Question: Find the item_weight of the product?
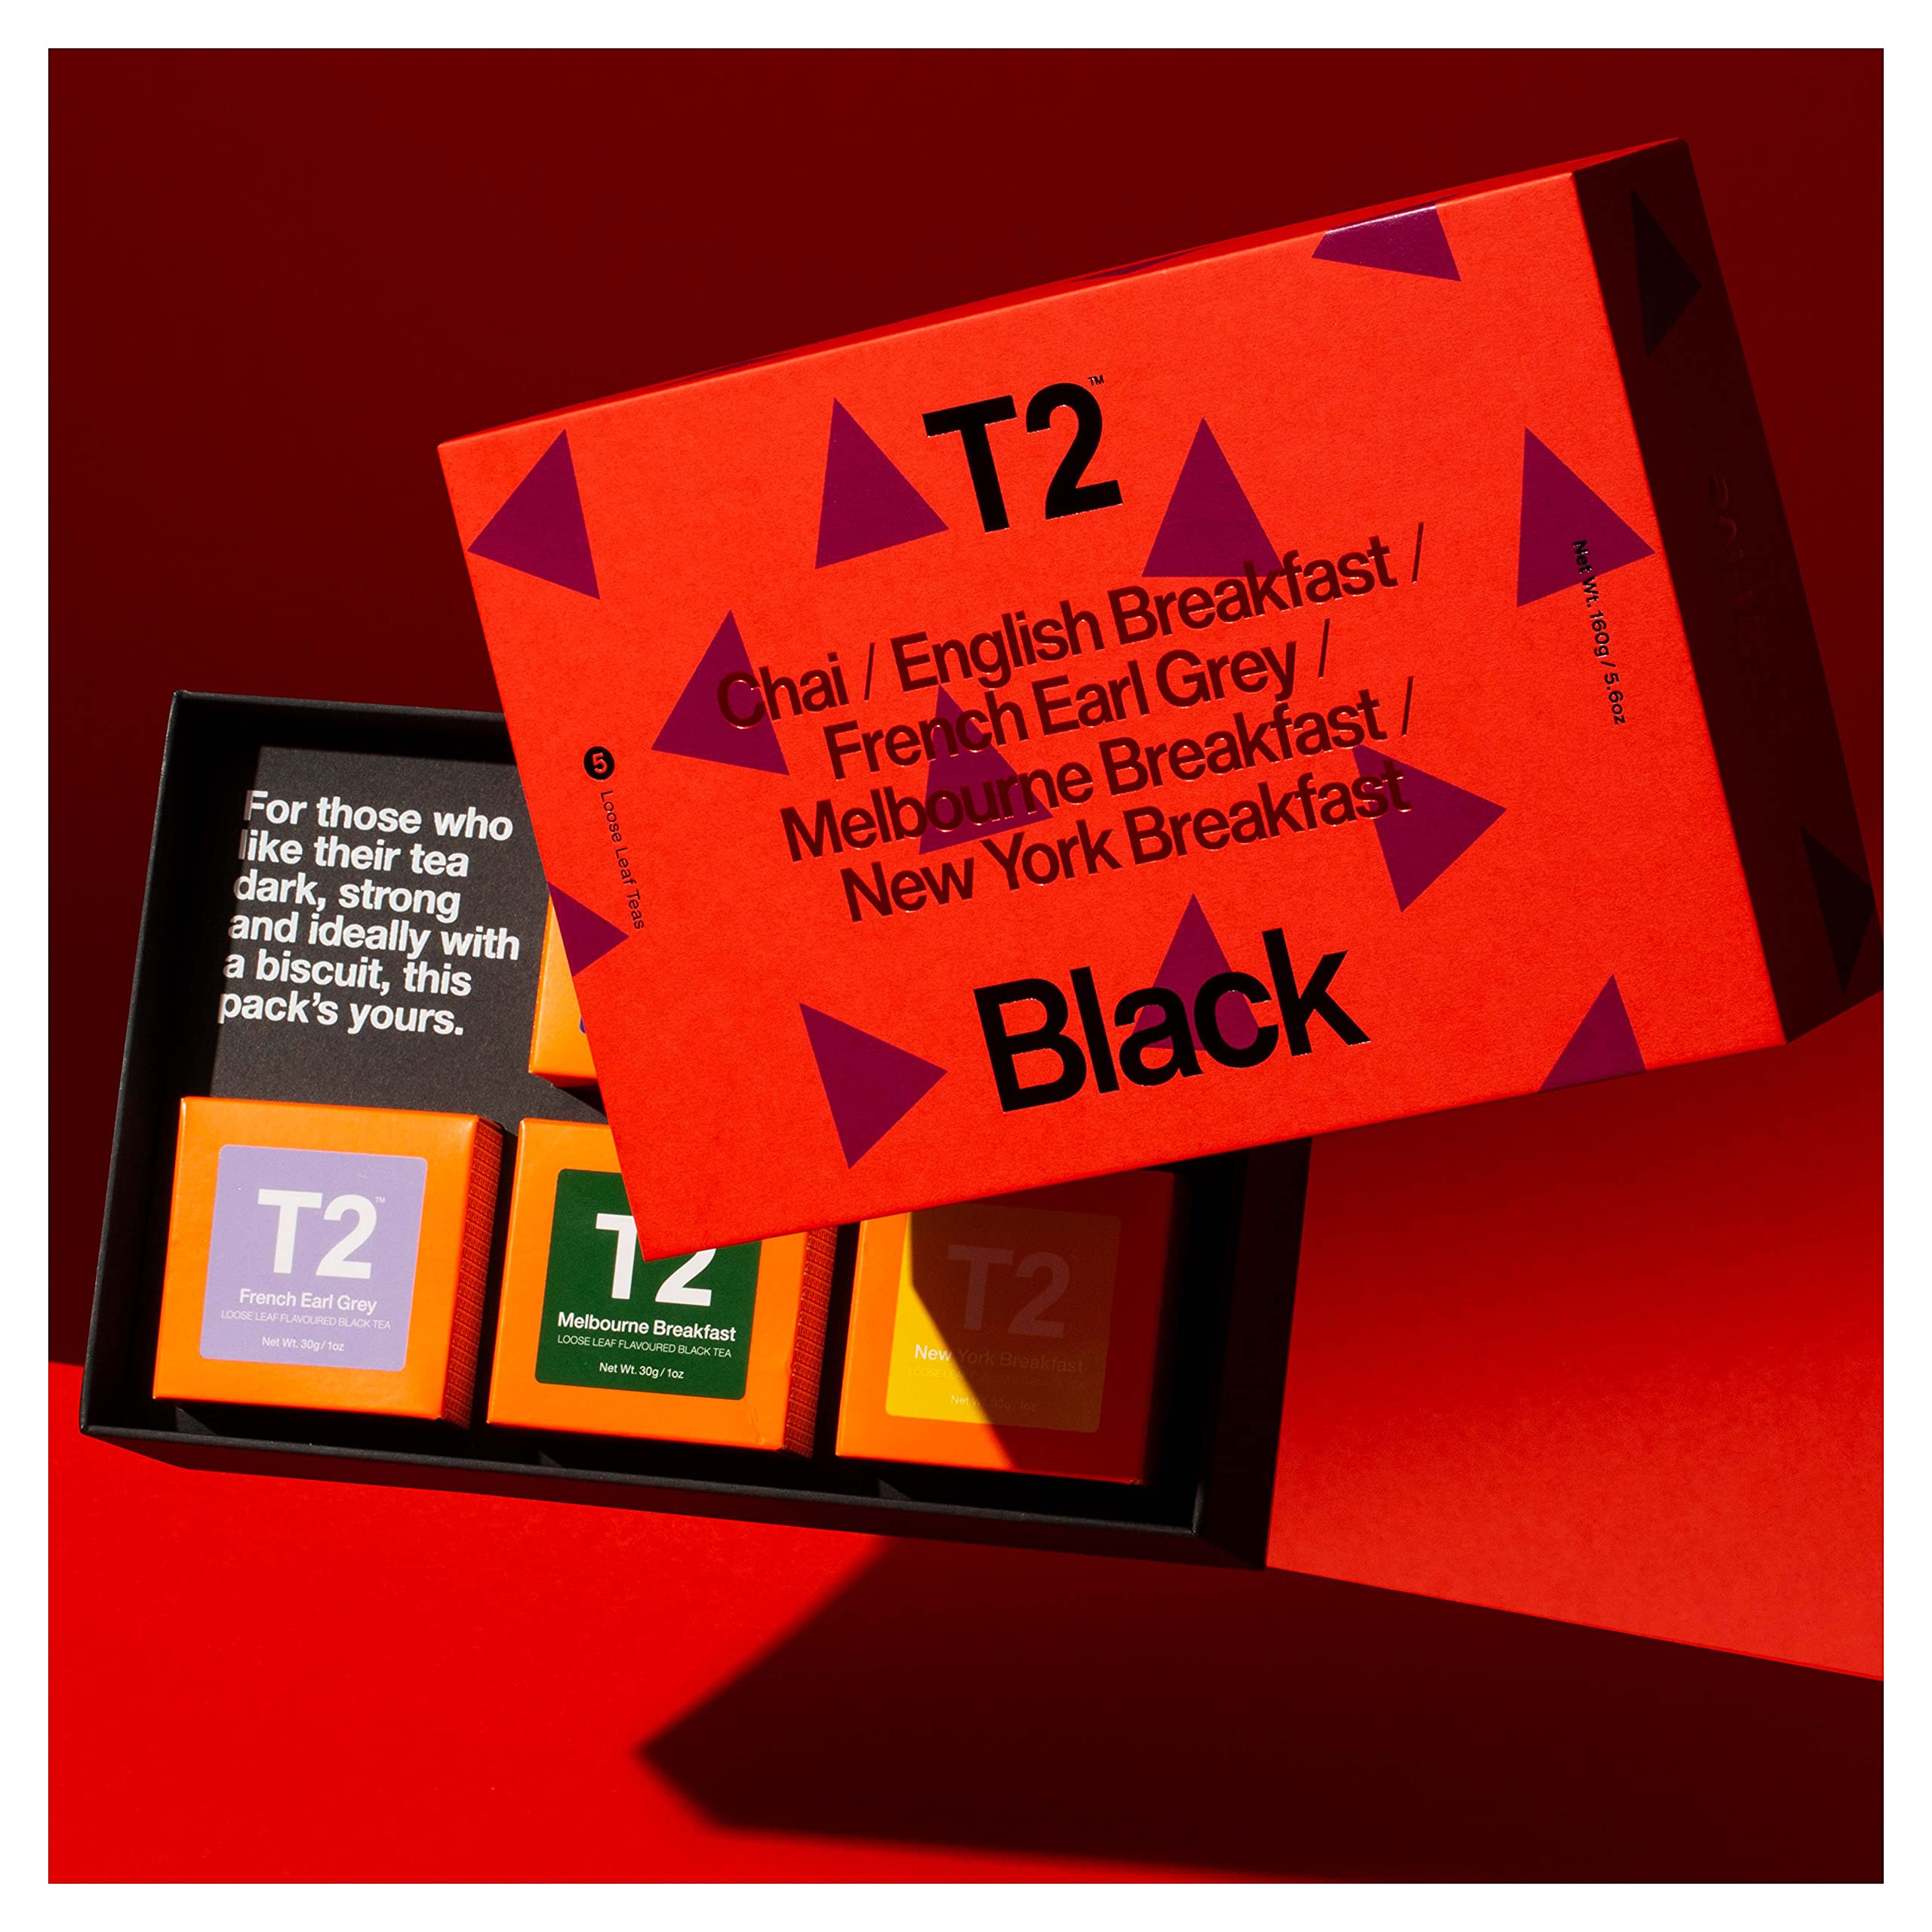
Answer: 160 gram